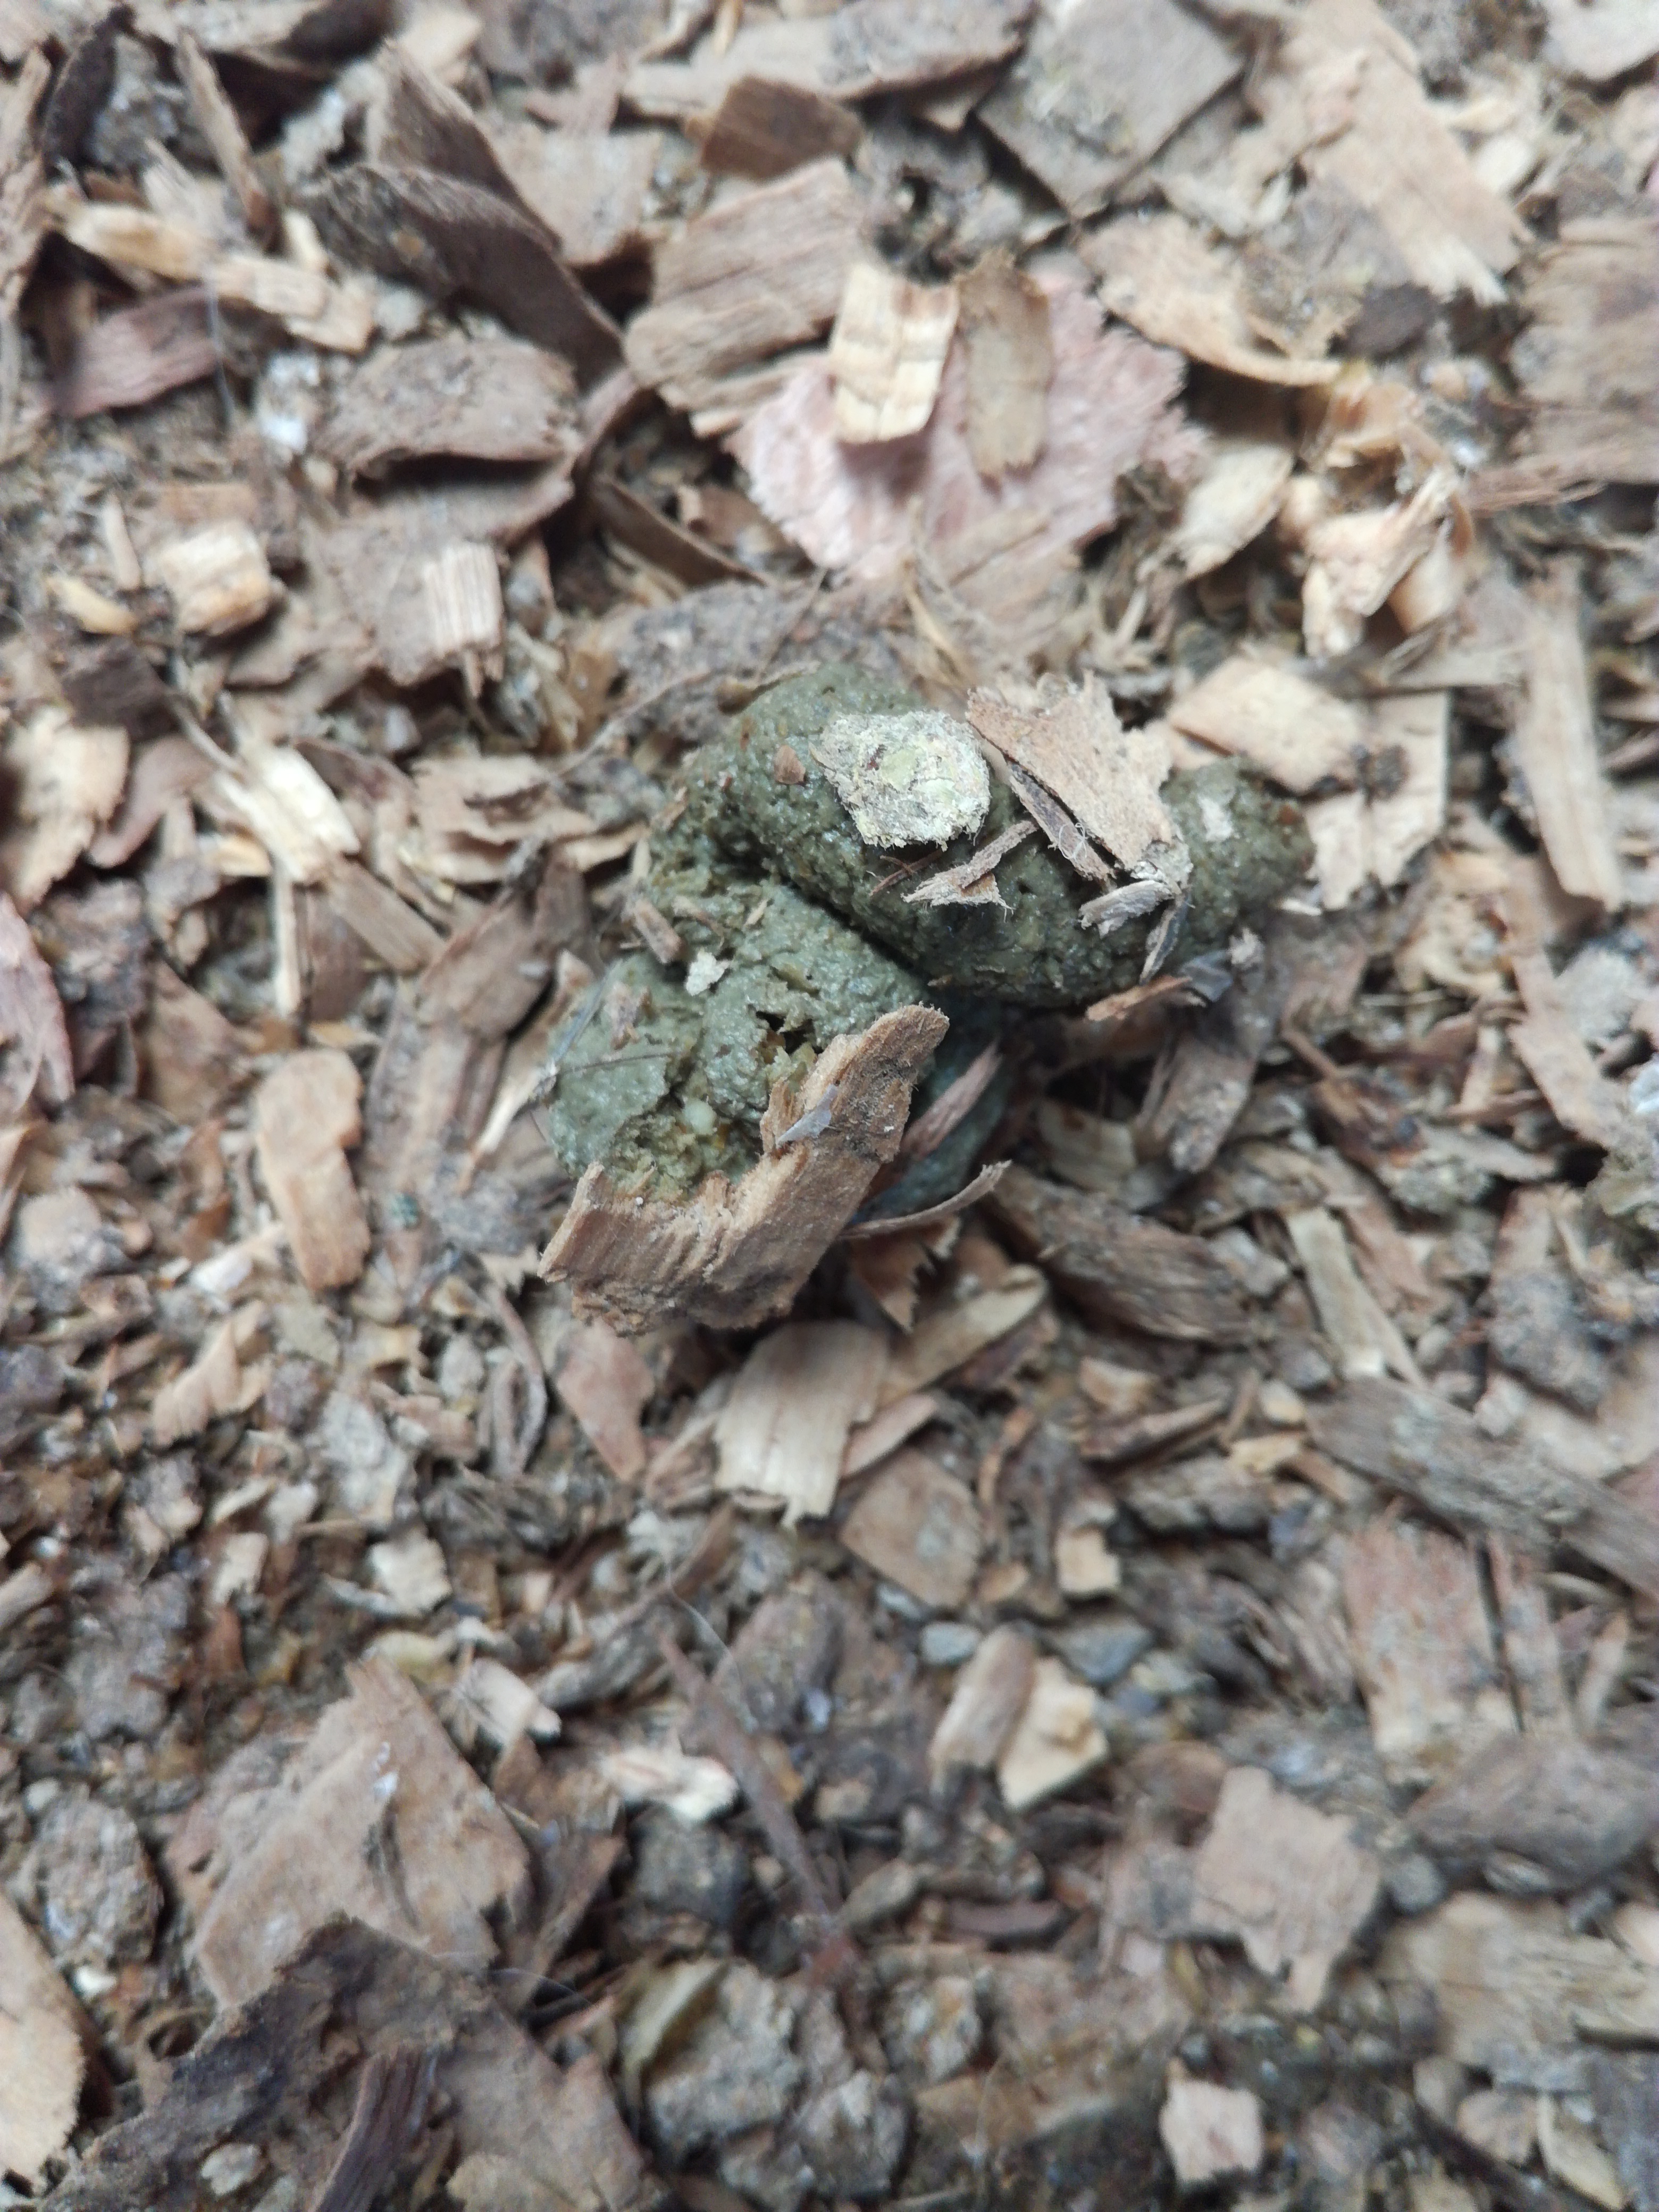
PCR-confirmed diagnosis: Healthy